Russian language in Latvia

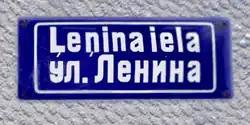
A bilingual (Latvian-Russian) Soviet era street name sign for Lenin Street, the Soviet name for Riga's central Brīvības iela from 1950 to 1991, at the Museum of the Occupation of Latvia

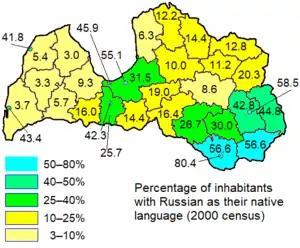
Percentage of Russian speakers in different regions of Latvia, 2000 census

The number of native Russian speakers increased sharply after the Soviet re-occupation in 1944 to fill the gaps in the workforce created by World War II, mass deportations, execution and emigration. New, previously virtually unknown groups such as Russian-speaking Ukrainians were also introduced.